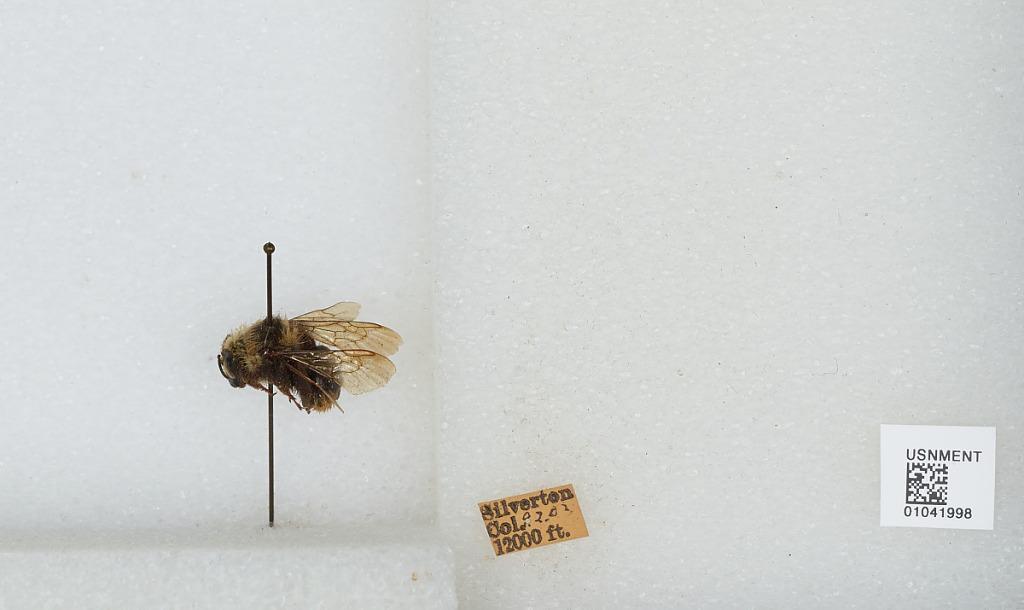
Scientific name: Bombus sp.
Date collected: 1903-9-2
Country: United States
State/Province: Colorado
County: San Juan
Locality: Silverton
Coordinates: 37.8119, -107.665